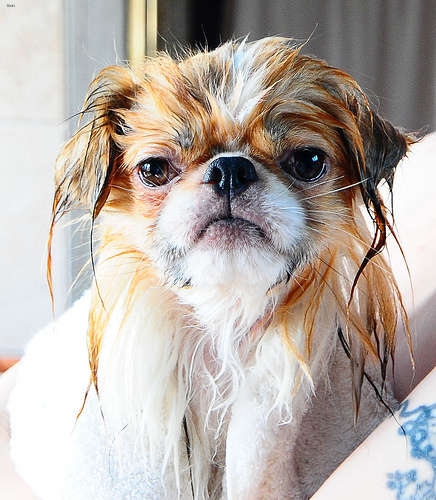
Animal: dog
Breed: japanese_chin